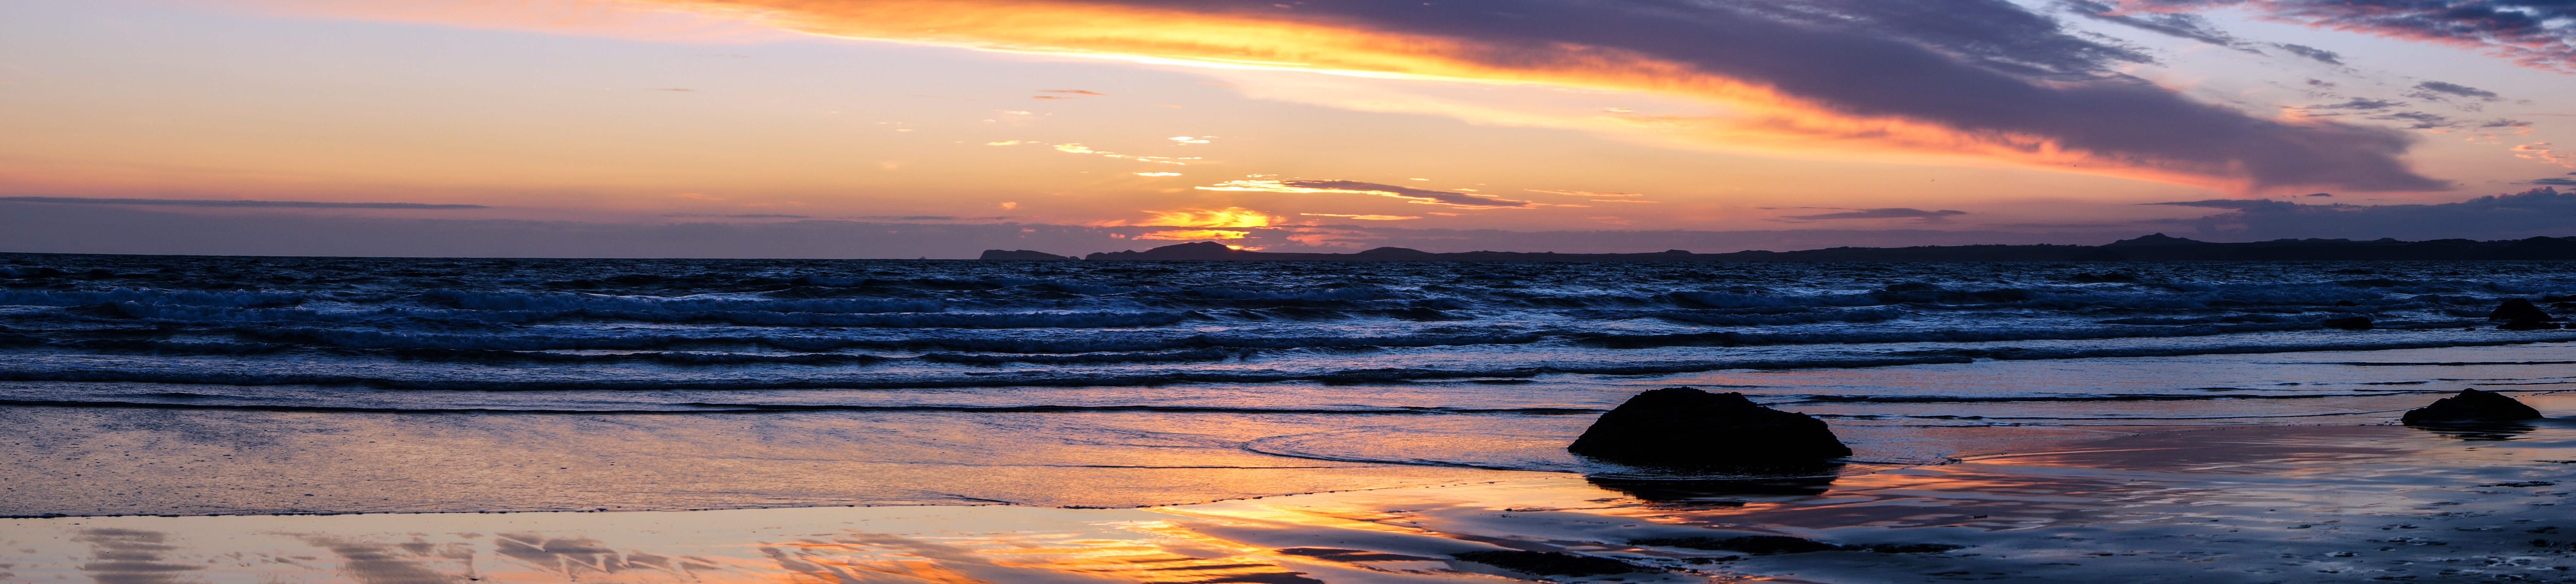
beach, sea, coast, water, sand, rock, ocean, light, cloud, sun, sunrise, sunset, cloudy, shore, wave, hour, dawn, summer, dusk, evening, twilight, golden, blue, rocky, rocks, uk, sandy, sunny, wales, haven, waves, clouds, pembrokeshire, druidston, afterglow, geological phenomenon, wind wave